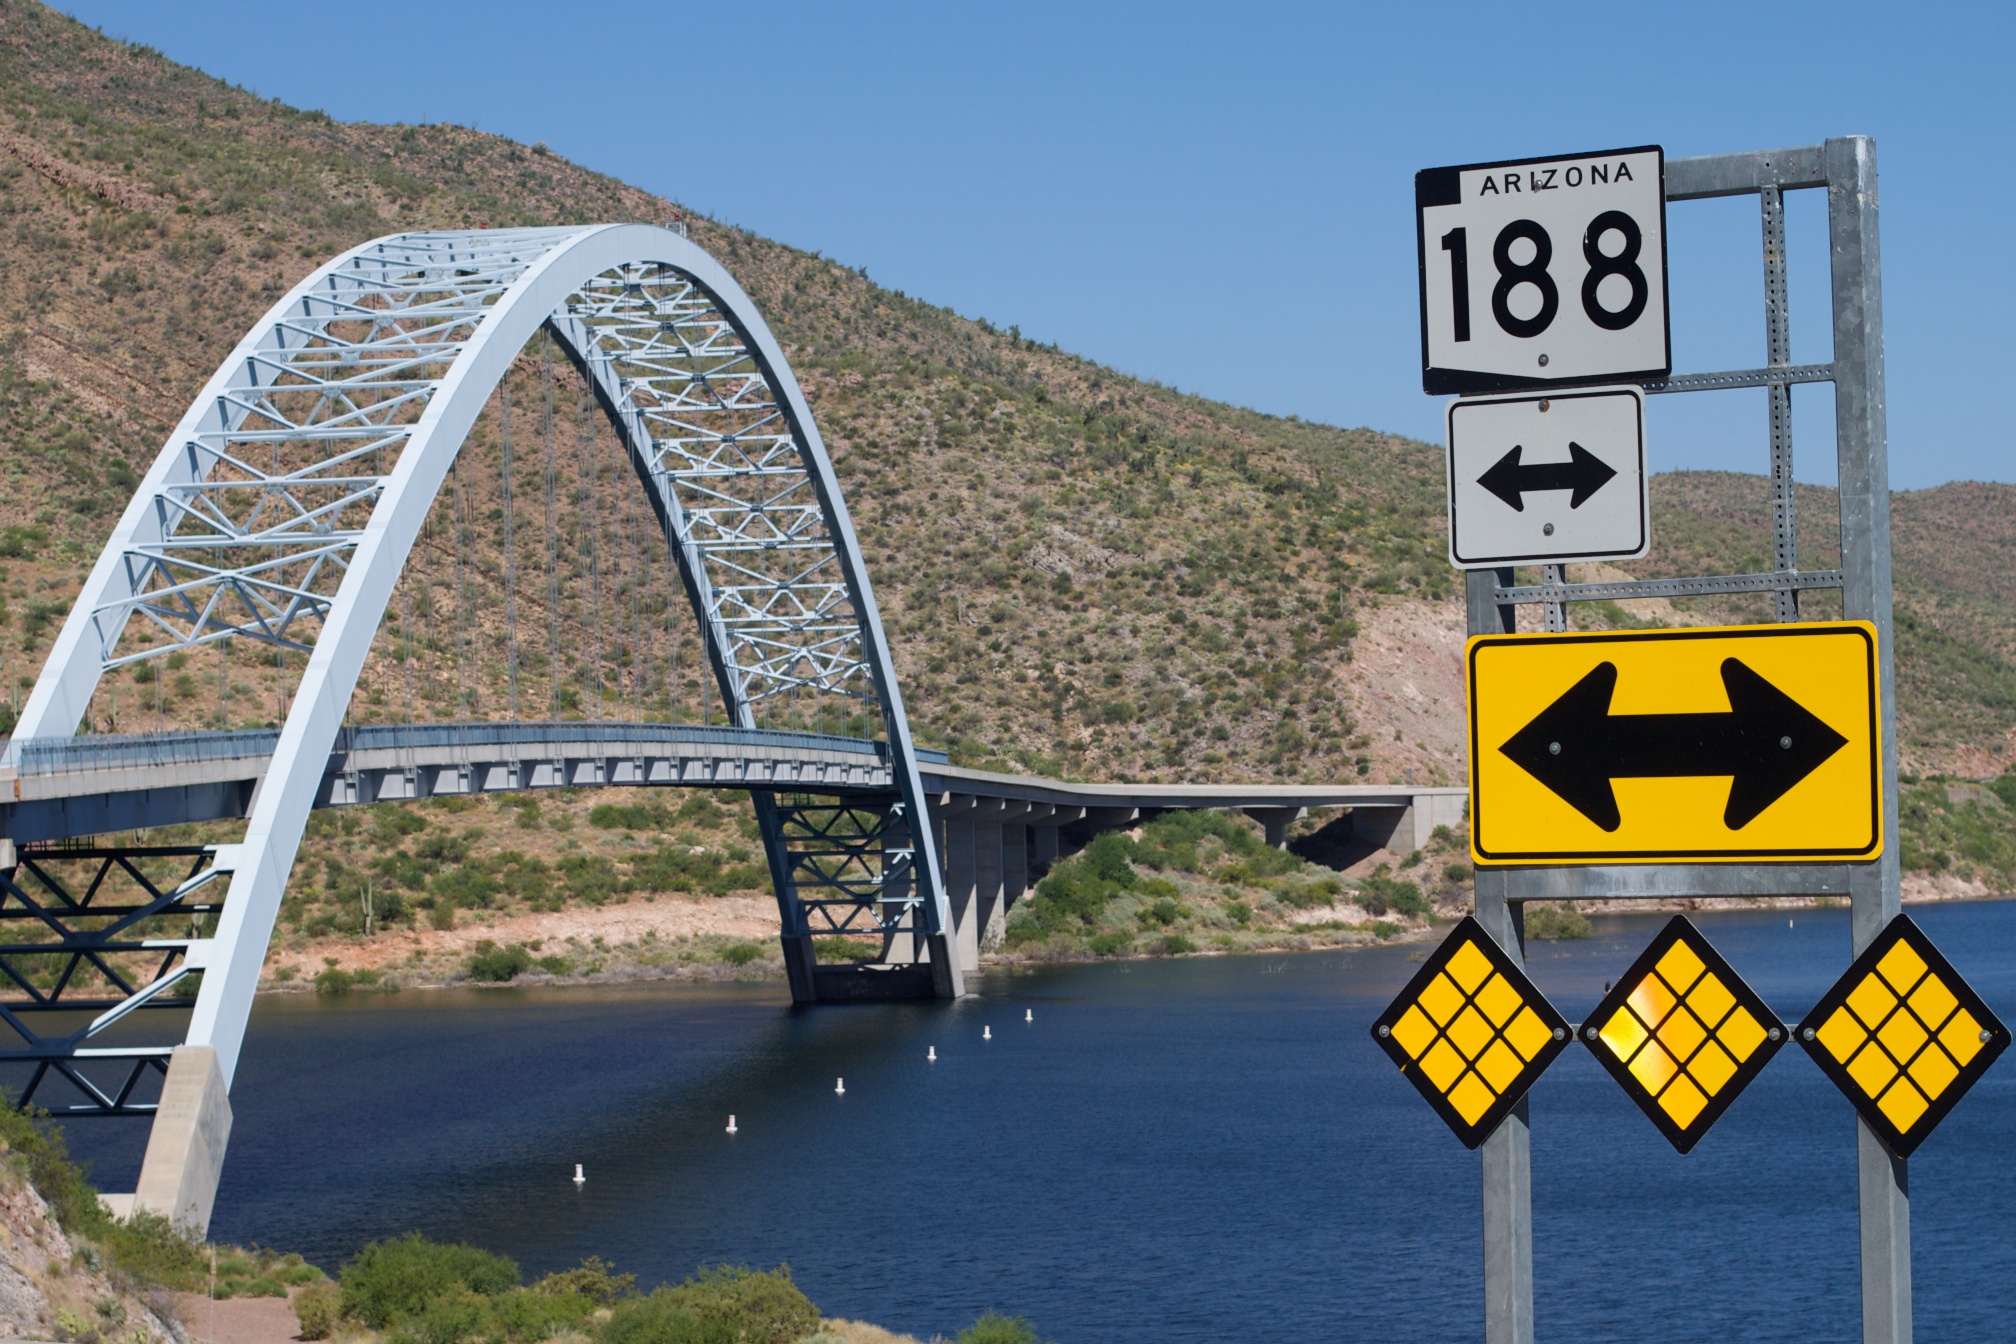
bridge, arch, landmark, arch bridge, nonbuilding structure